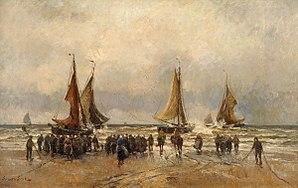
German Grobe est un peintre allemand.